Thavolia Glymph

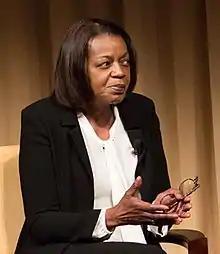

Thavolia Glymph is an American historian and professor. She is Professor of History and African-American Studies at Duke University. She specializes in nineteenth-century US history, African-American history and women’s history, authoring "Out of the House of Bondage: The Transformation of the Plantation Household" (2008) and "The Women's Fight: The Civil War's Battles for Home, Freedom, and Nation" (2020). Elected the 140th president of the American Historical Association, she is the first Black woman to serve in that office.